Władysław Edward Kronenberg

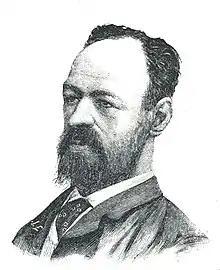

Władysław Edward Kronenberg (June 27, 1848 in Warsaw, Poland – April 16, 1892 in Cannes, France), Polish engineer, industrialist and composer of Jewish origin.